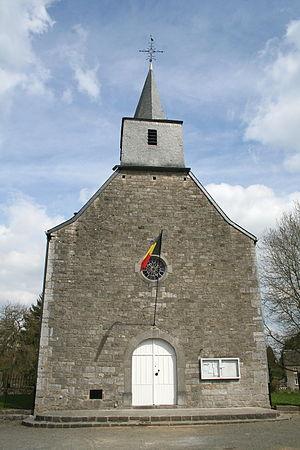
Custinne (Belgique), l’église Sainte-Hélène (1837).
Custinne [kystin] est une section de la commune belge de Houyet située en Région wallonne dans la province de Namur.